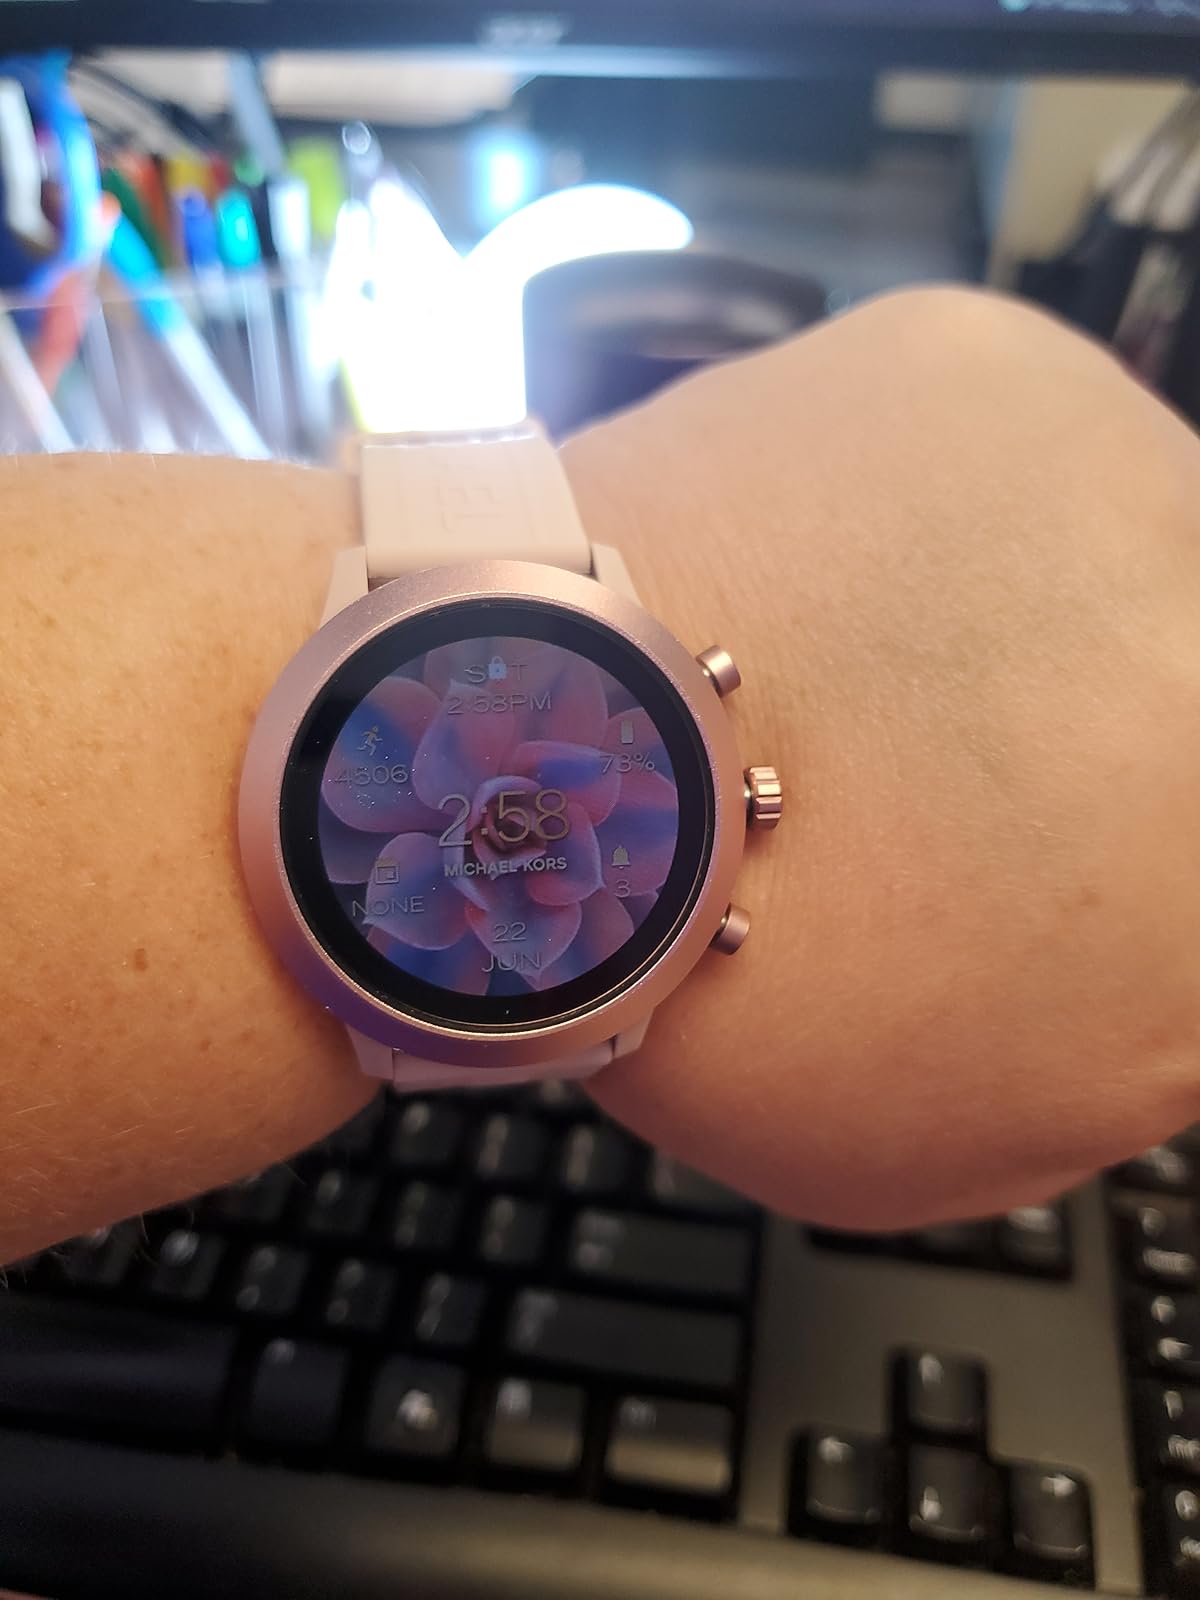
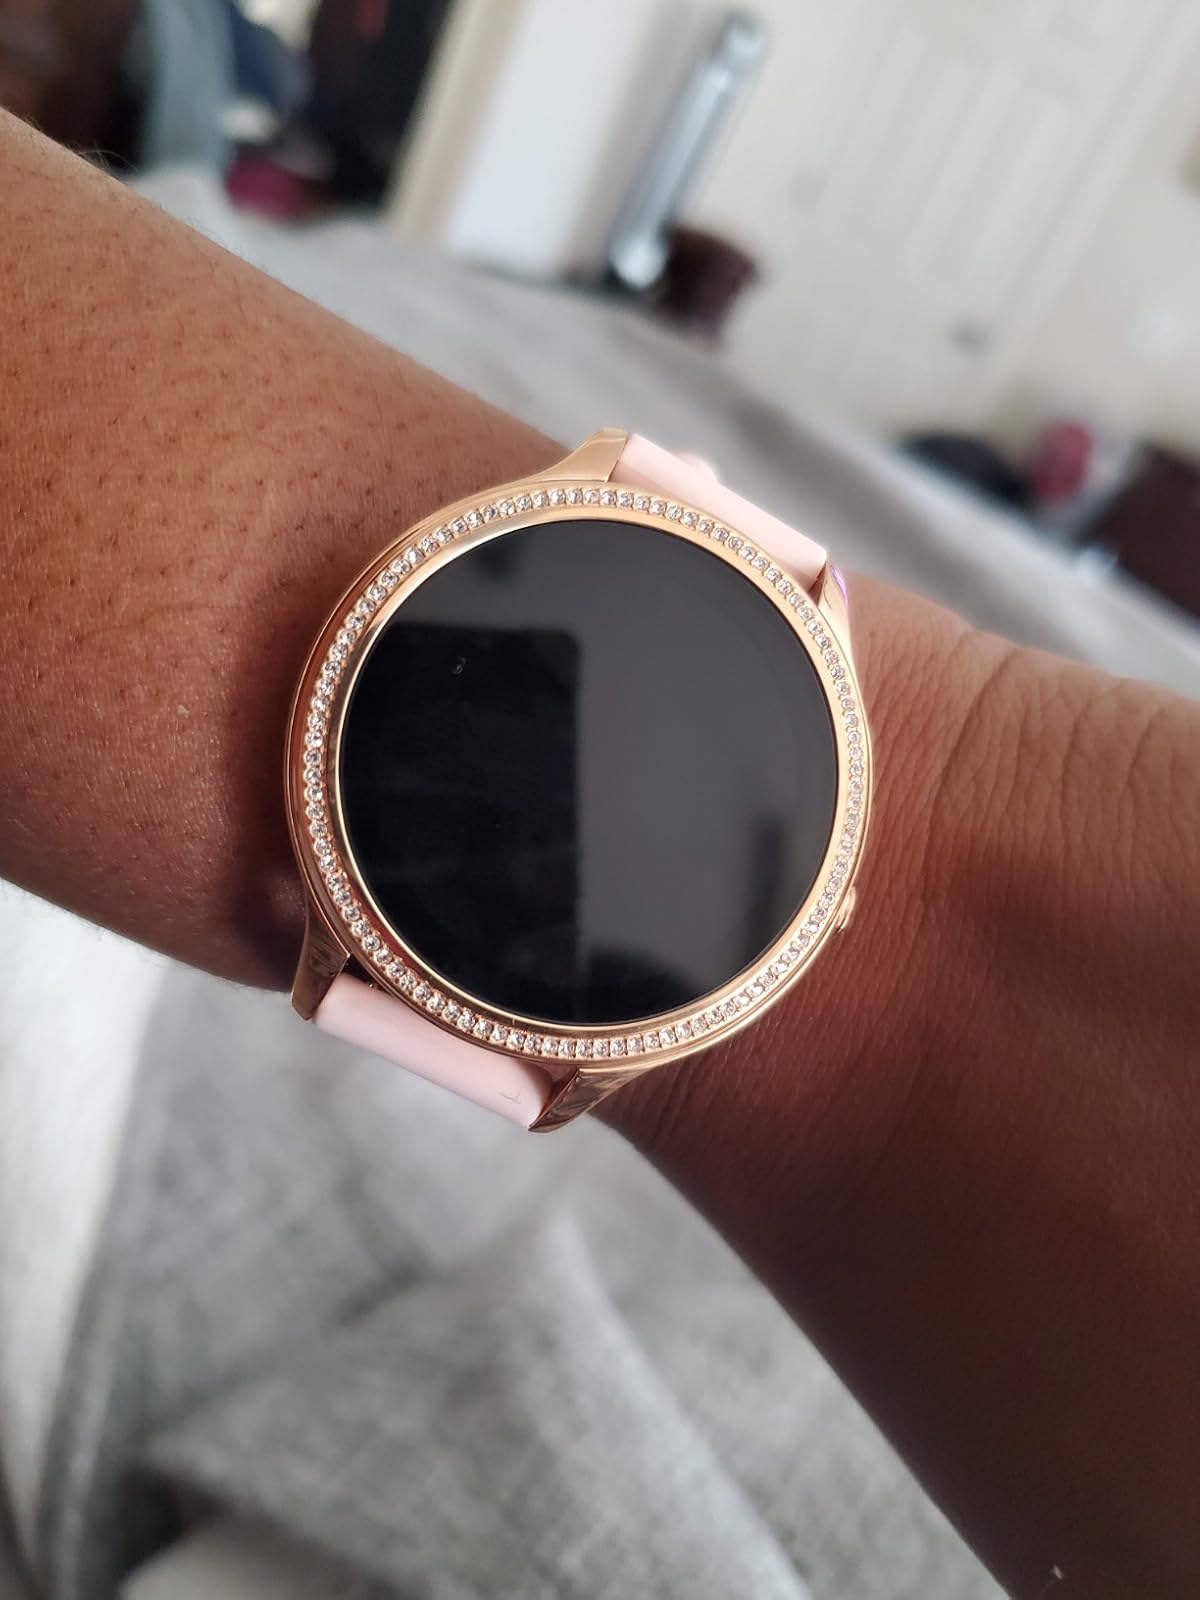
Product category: smartwatch
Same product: no